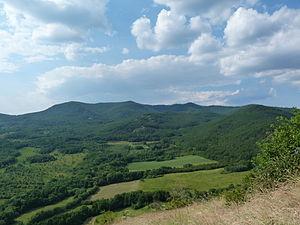
Veľký Milič est une montagne culminant à 895 m d'altitude sur la frontière entre la Slovaquie et la Hongrie, dans un massif d'origine volcanique appelé Slanské vrchy en Slovaquie et Zempléni-hegység en Hongrie. La montagne est la plus haute de la partie hongroise du massif Slanské vrchy - Zempléni-hegység.